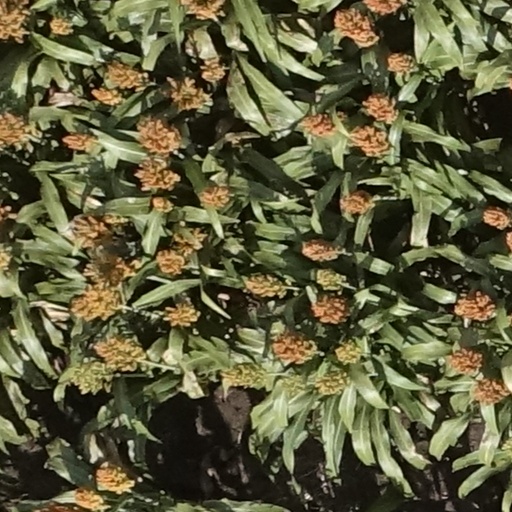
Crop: sorghum